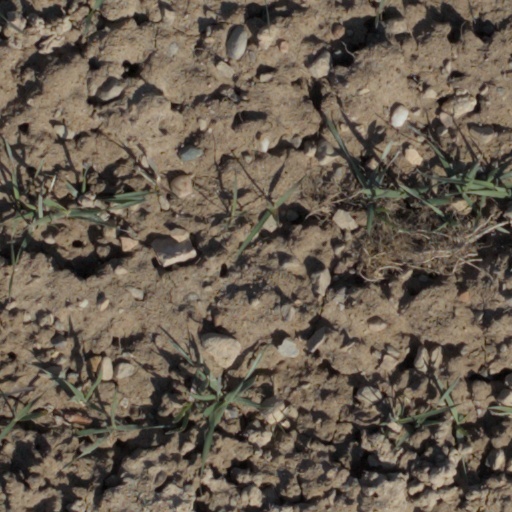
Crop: wheat